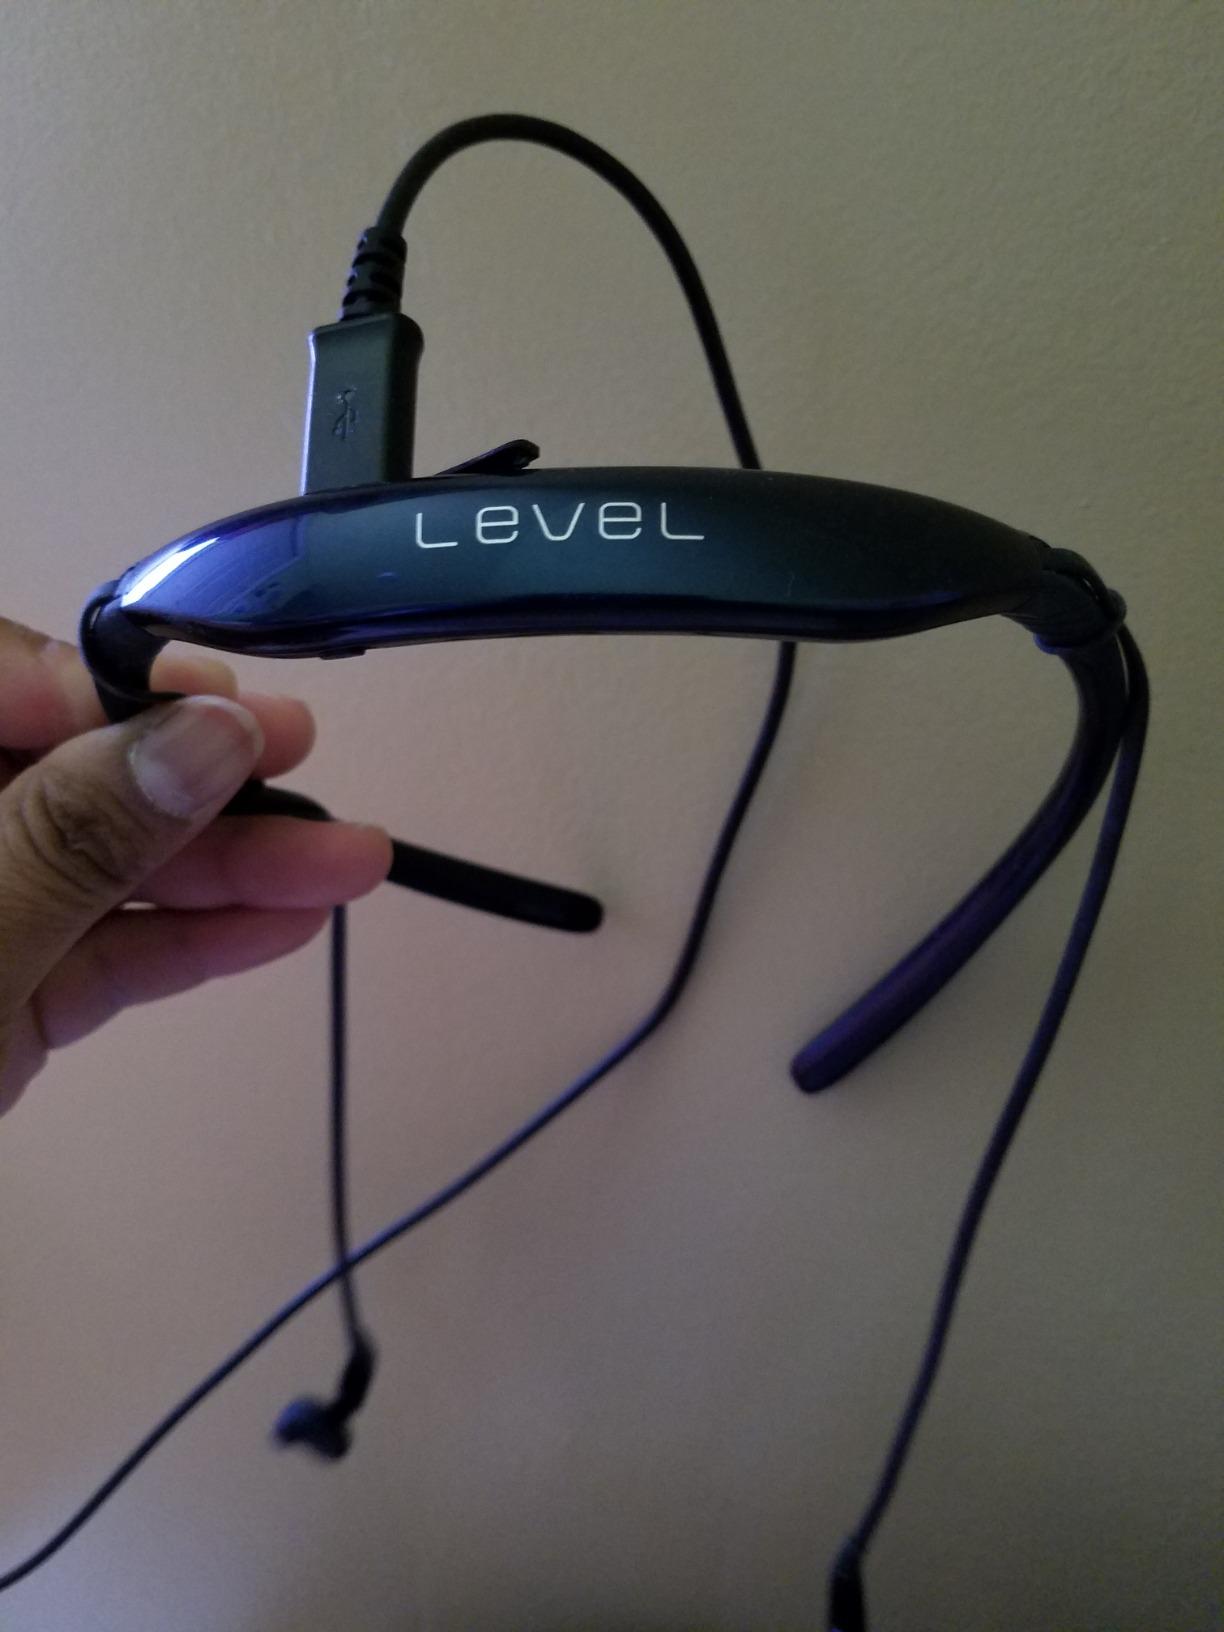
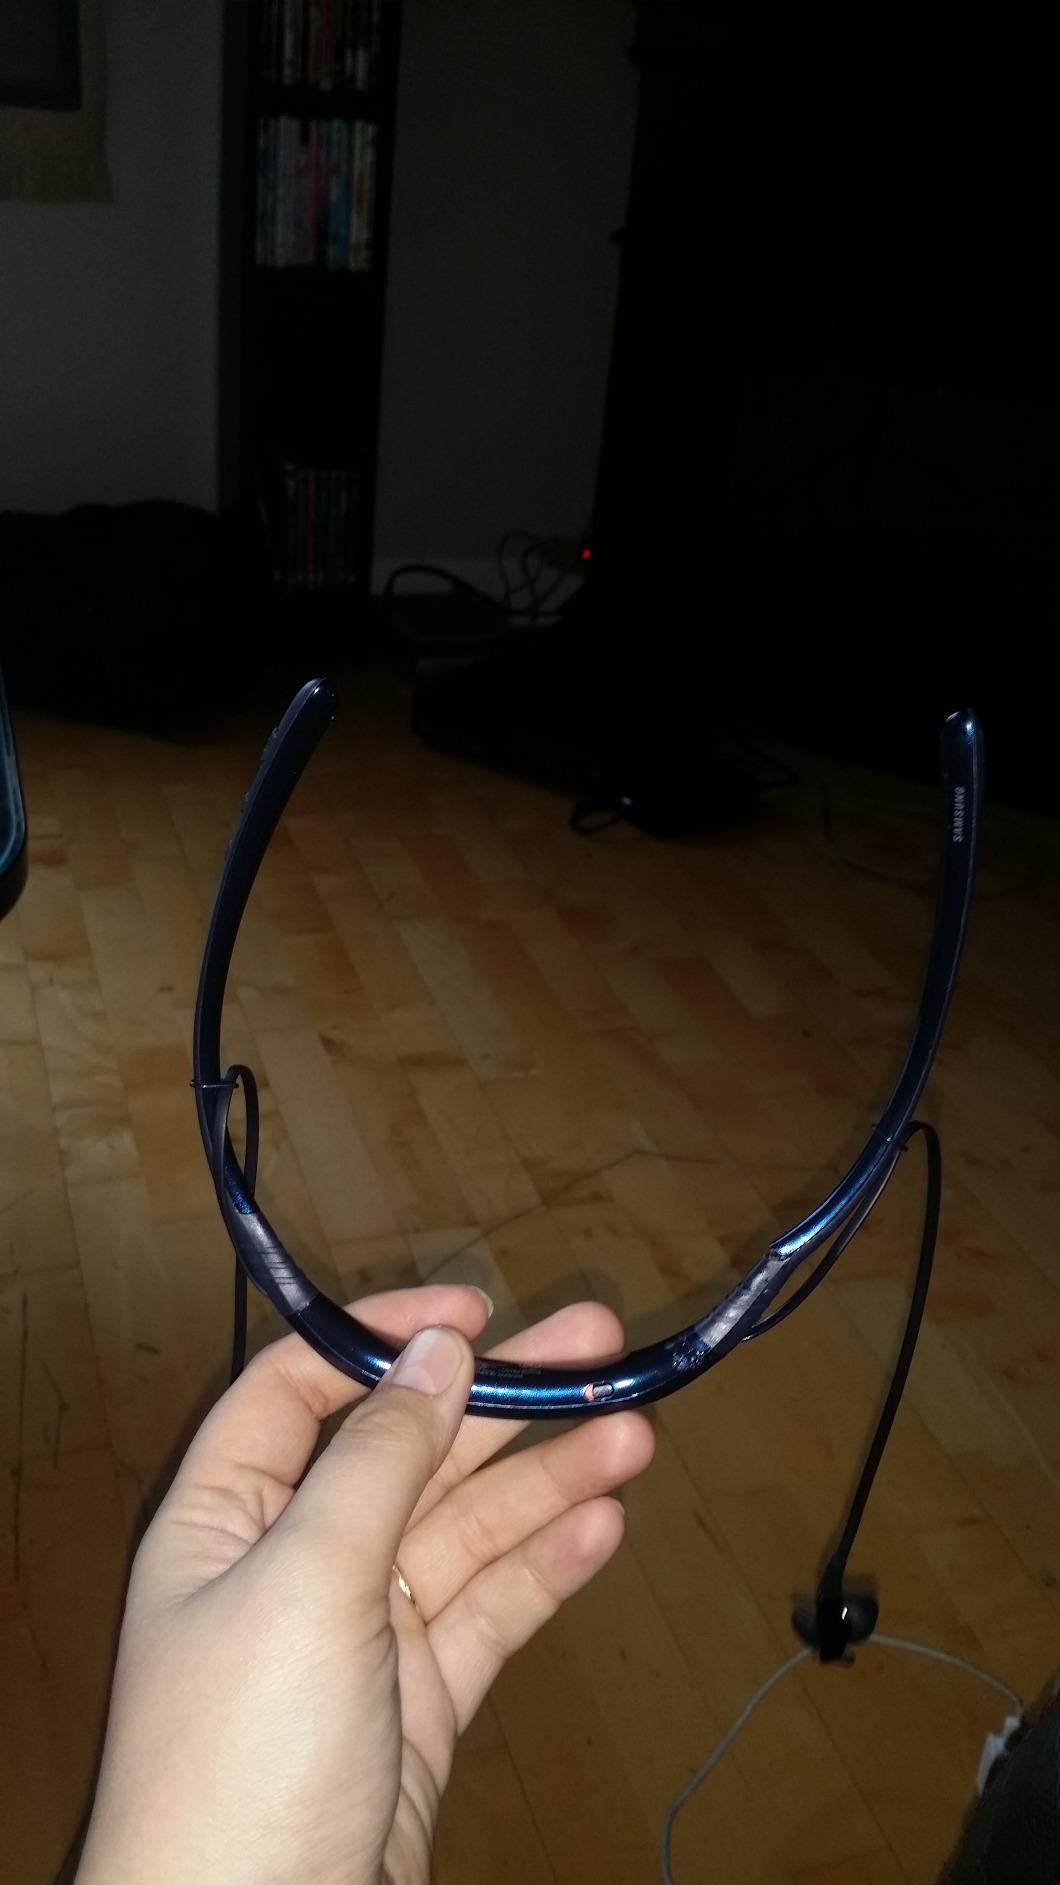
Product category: headphones
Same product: yes